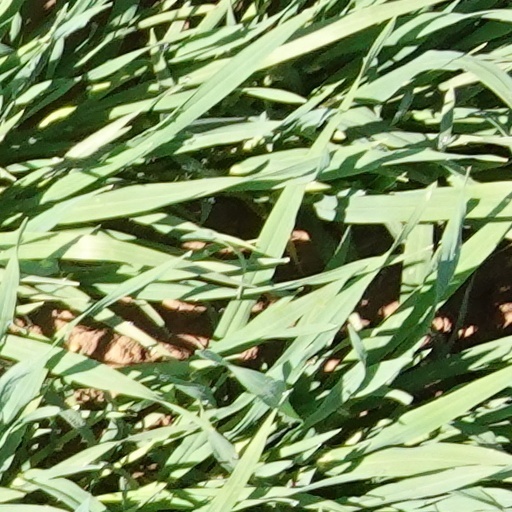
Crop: wheat